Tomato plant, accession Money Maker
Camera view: horizontal (90 deg, fisheye); turntable rotation: 30 degrees
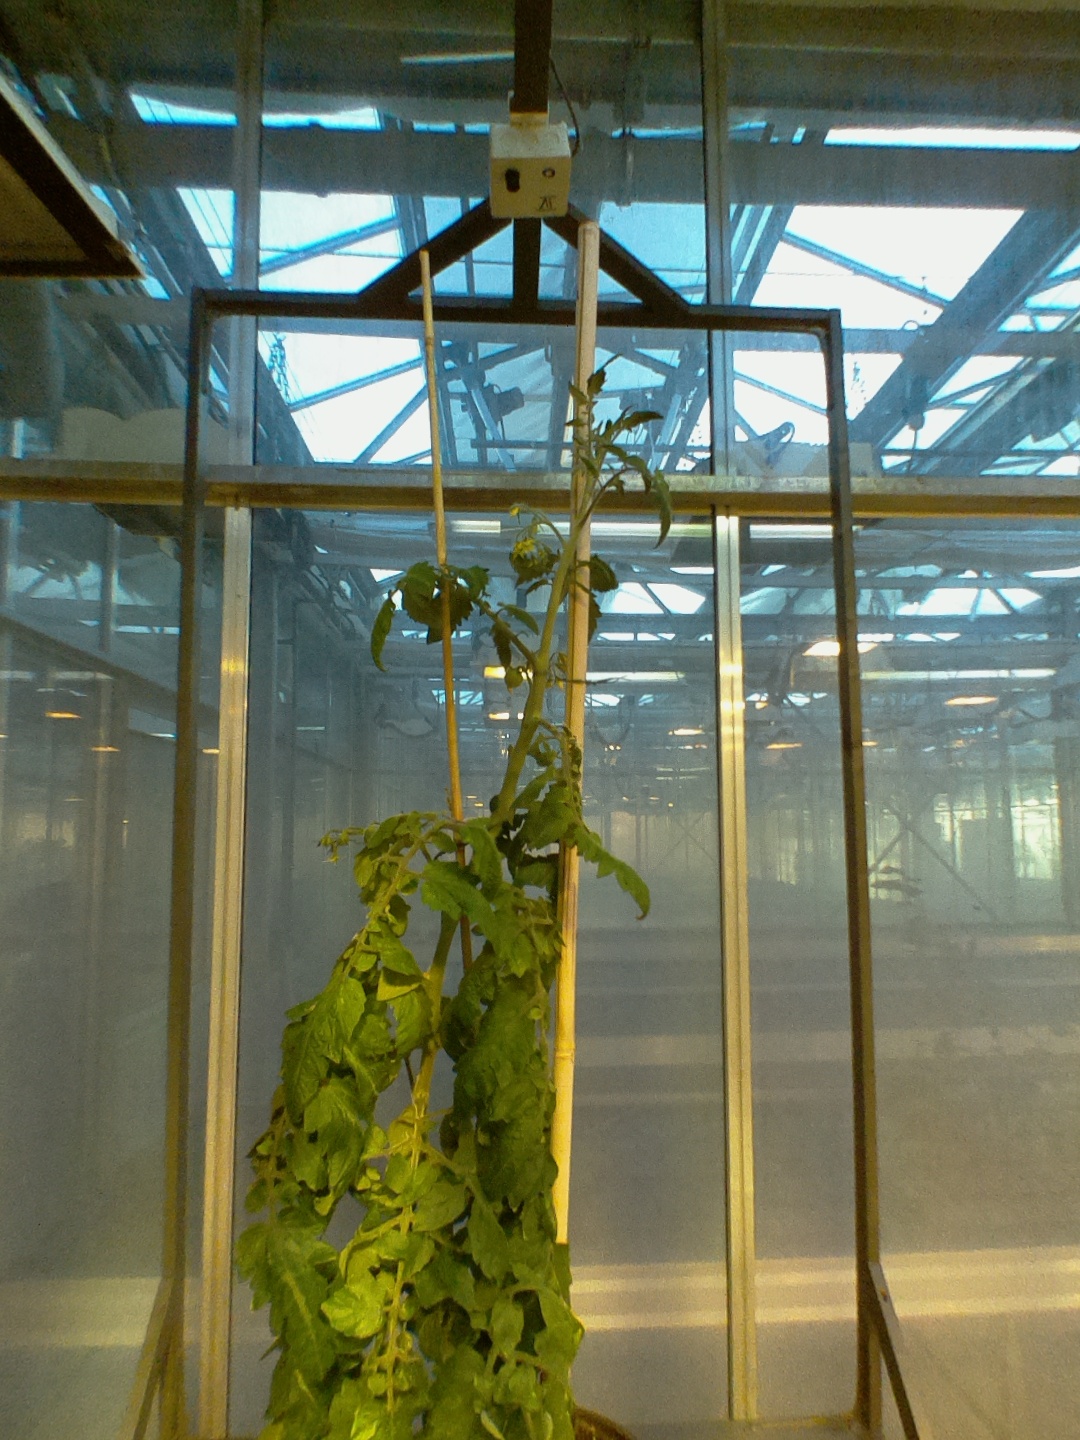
BBCH growth stage 71: 10%-20% of final fruit size